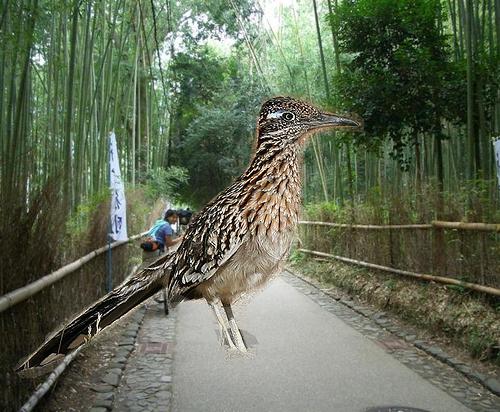
Bird species: Geococcyx
Bird type: landbird
Background: land